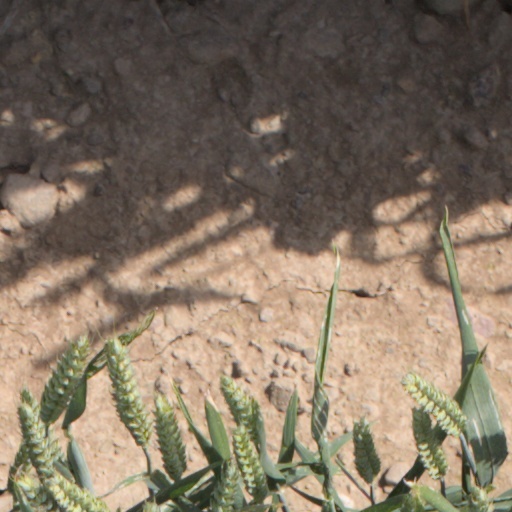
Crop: wheat